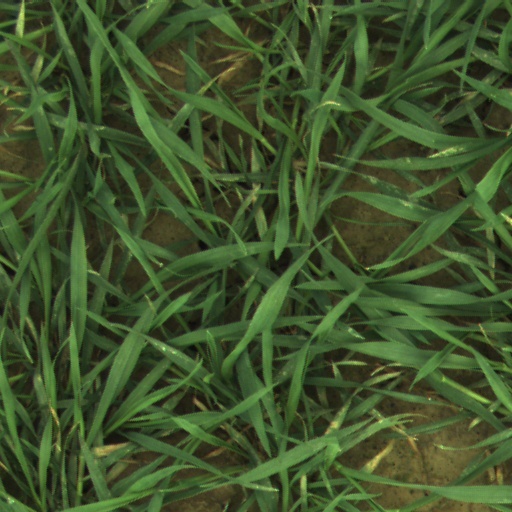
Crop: wheat